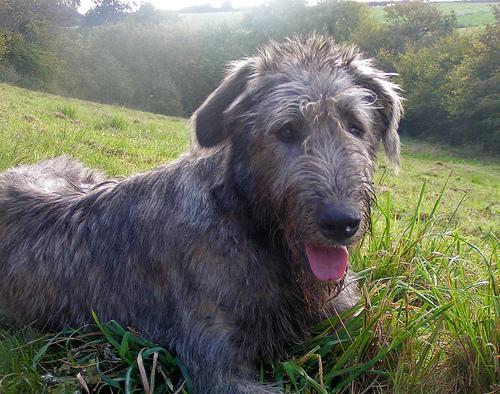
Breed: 224-n000039-Irish_wolfhound